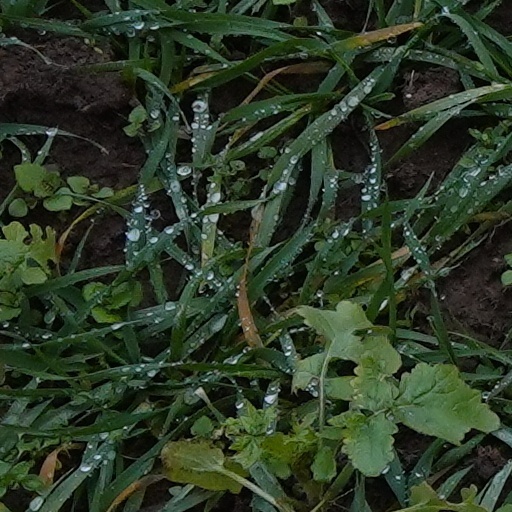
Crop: wheat